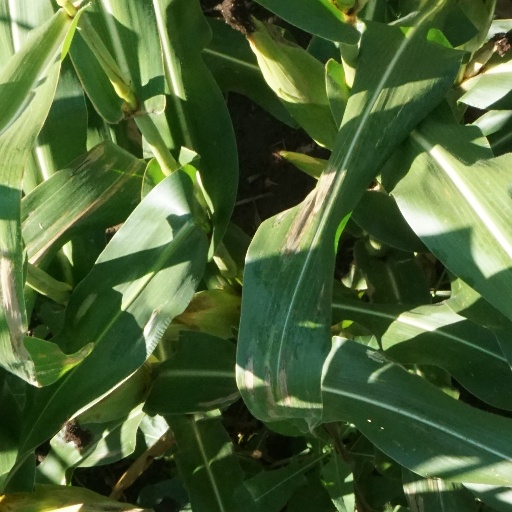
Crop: maize; corn